Sceale Bay, South Australia

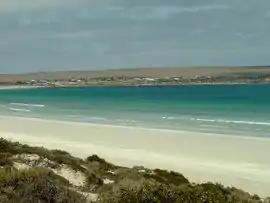
Sceale Bay viewed from Sceale Bay Conservation Park

Sceale Bay (formerly Yanera) (pronounced "Scale Bay") is a small town 32 km south of Streaky Bay on the Eyre Peninsula of South Australia. With a permanent population of only 28, the town's numbers increase by threefold over the summer holiday period. The town is primarily an isolated holiday destination, with nothing in the way of commerce or industry occurring in its bounds.